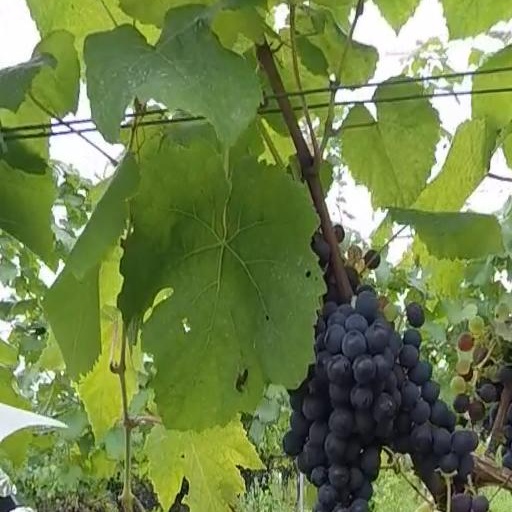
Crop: grape